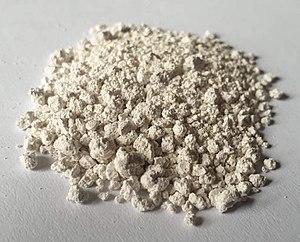
Le chlorure d'argent est un composé inorganique du chlore et de l'argent. On le trouve sous la forme d'une poudre blanche amorphe.